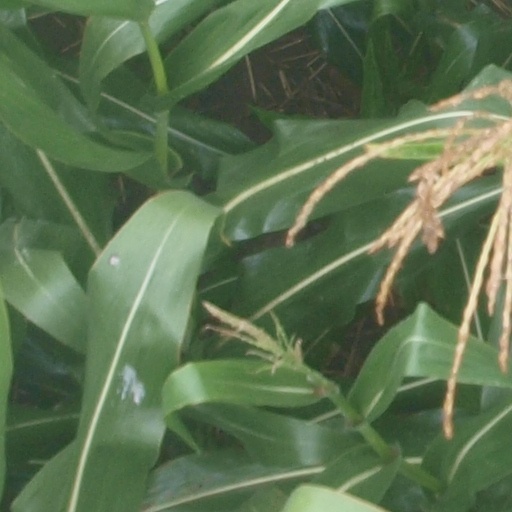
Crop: maize; corn